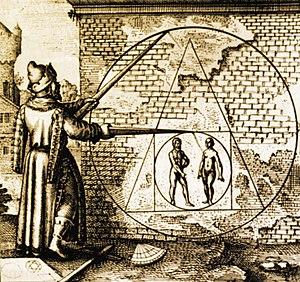
""Fac ex mare &amp